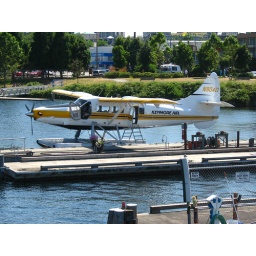
Kenmore Air Otter sitting at the Main base (W55) Taken on board an Argosy Cruise boat in seattle